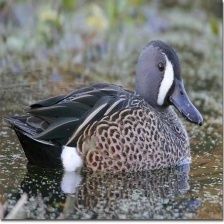
Species: TEAL DUCK
Scientific name: ANAS CRECCA
ImageNet parent category: drake